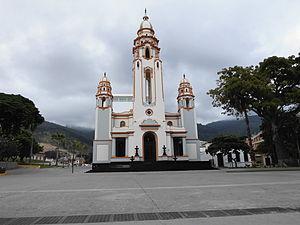
Le Panthéon national est un bâtiment public situé dans la vieille ville de Caracas, au Venezuela. Il s'agit à l'origine d'une église, devenue ensuite un sanctuaire pour les « héros nationaux ». La nef centrale est dédiée à Simón Bolívar ; les peintures sur les voutes, réalisées dans les années 1930, lui rendent également hommage.